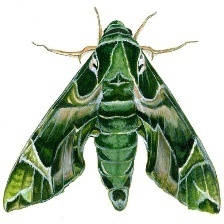
Species: OLEANDER HAWK MOTH